Marie Vuillemin

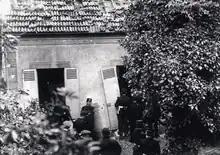
Police raid on Octave Garnier's house in Nogent-sur-Marne

Garnier, still a fugitive, began to deeply miss Vuillemin and considered meeting her in Vincennes, but initially decided against it due to the risk of capture. In early May, he ended up deciding to take the risk and reunited with her. She agreed to go with him to Nogent-sur-Marne, despite the risk of arrest or death. At their safe house, she cut her hair and died it dark brown, so that she could go food shopping without being identified. For appearances, the couple attempted to live a normal life in Nogent, playing music, gardening and exercising, and even once attending a local fête. However, the police were soon tipped off that Garnier was in Nogent, and on 14 May, commissioner Xavier Guichard dispatched fifty armed officers to apprehend him.